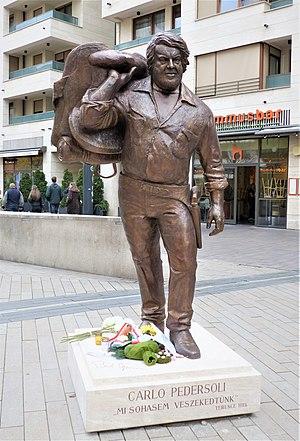
Carlo Pedersoli, plus connu sous son nom de scène de Bud Spencer, né le 31 octobre 1929 à Naples et mort le 27 juin 2016 à Rome, est un acteur, nageur et poloïste italien.